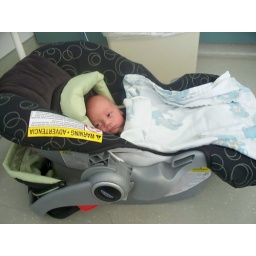
Sad Duncan in a car seat we owned for 6 hours.